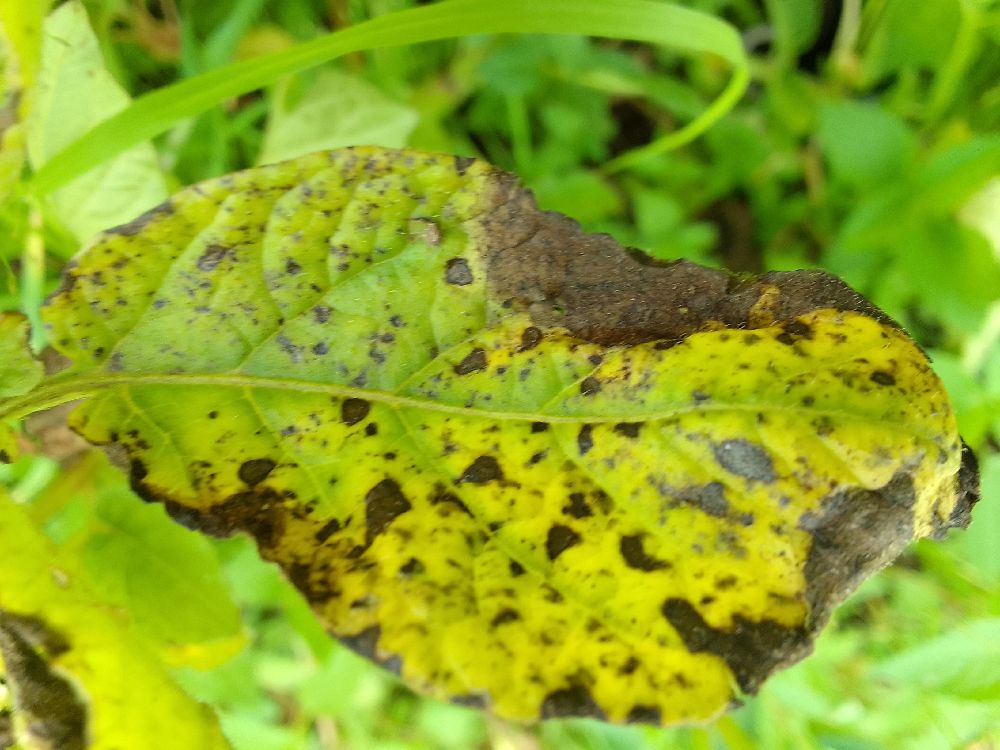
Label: Early blight